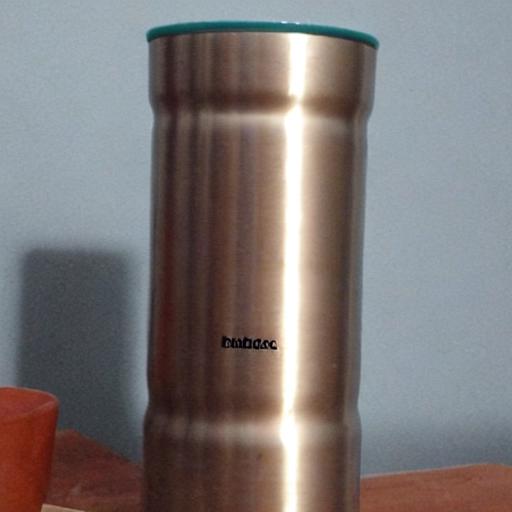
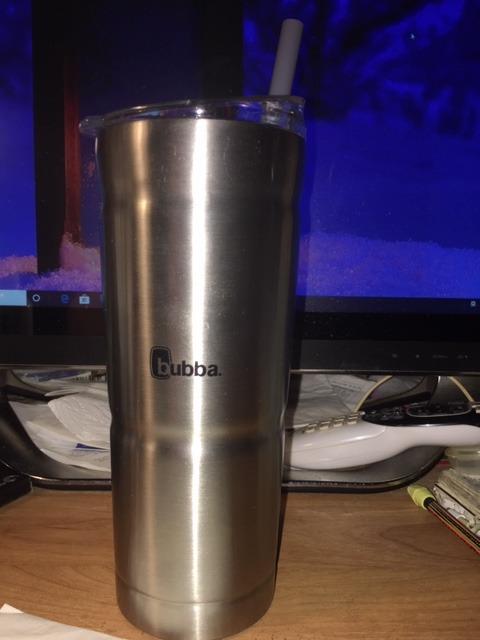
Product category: items_tea
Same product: no